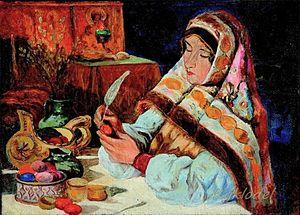
Klavdi Lebedev né le 16 octobre 1852, mort le 21 septembre 1916 à Moscou est un peintre, un illustrateur et un professeur russe.